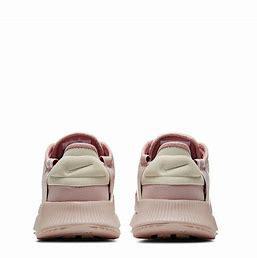
Brand: Nike
Model: Reposto